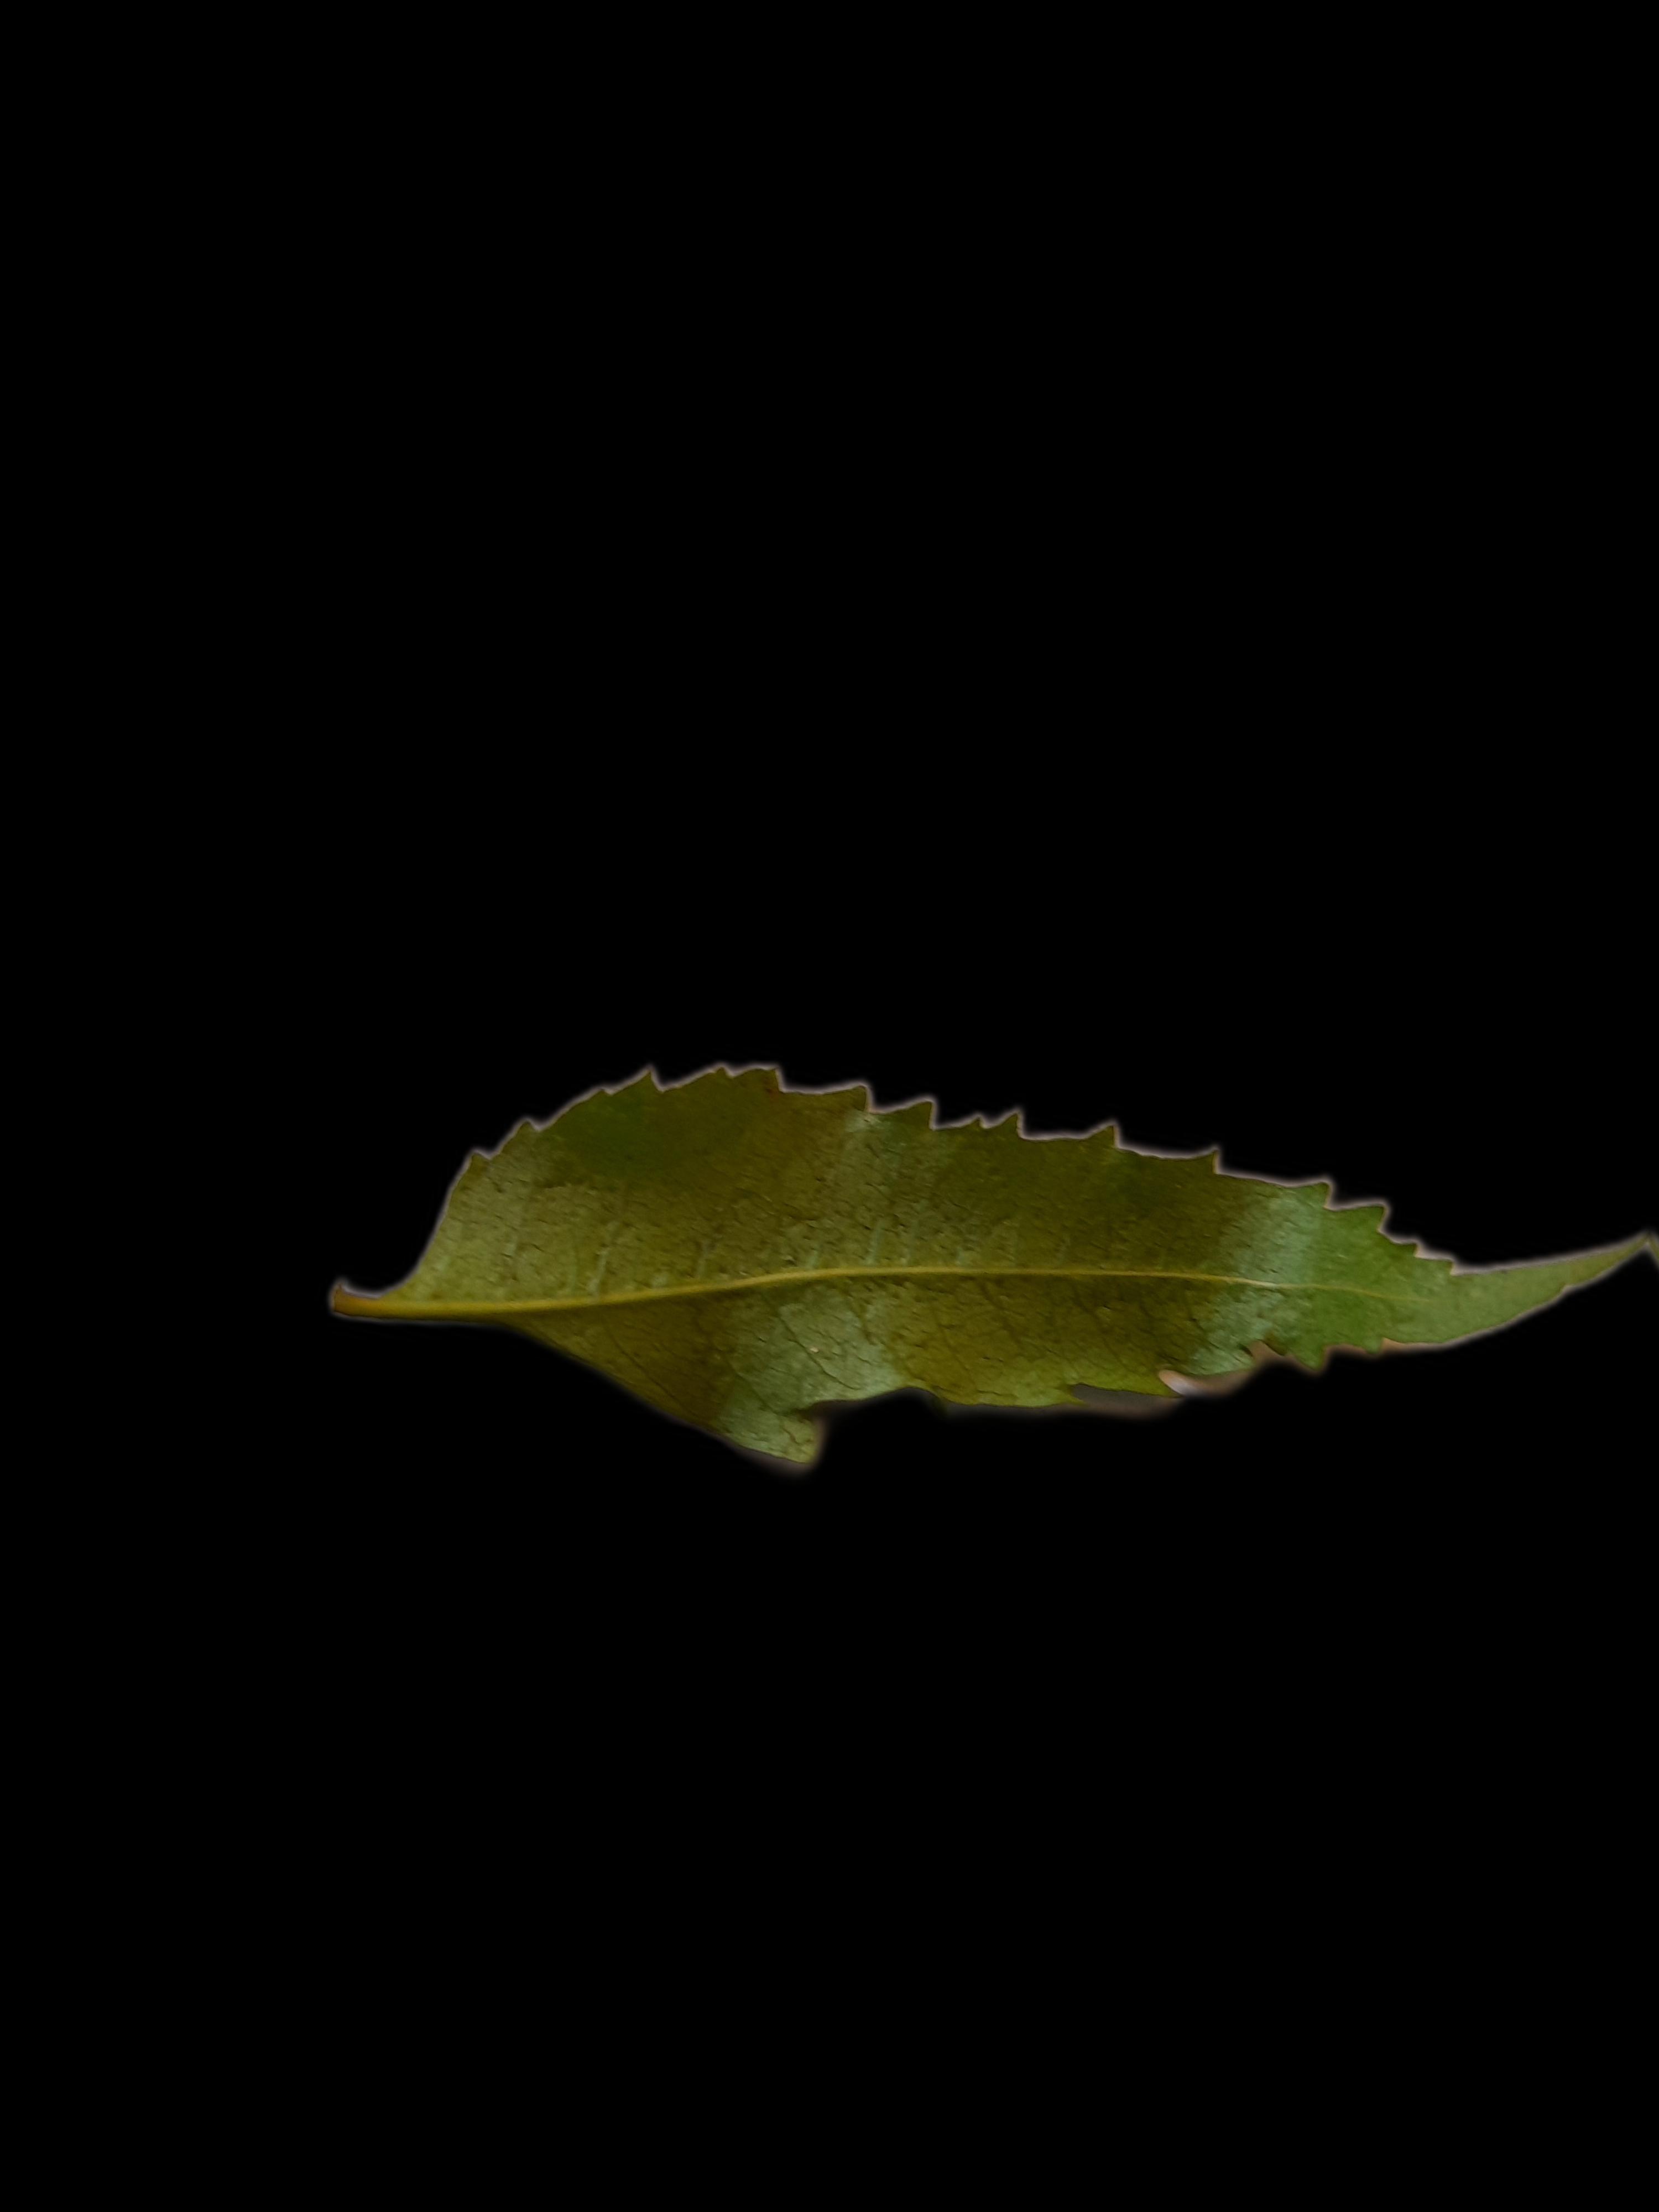
Plant: Neem